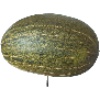
Label: Melon Piel de Sapo 1